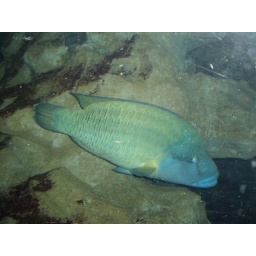
we swam with this fish in the ocean